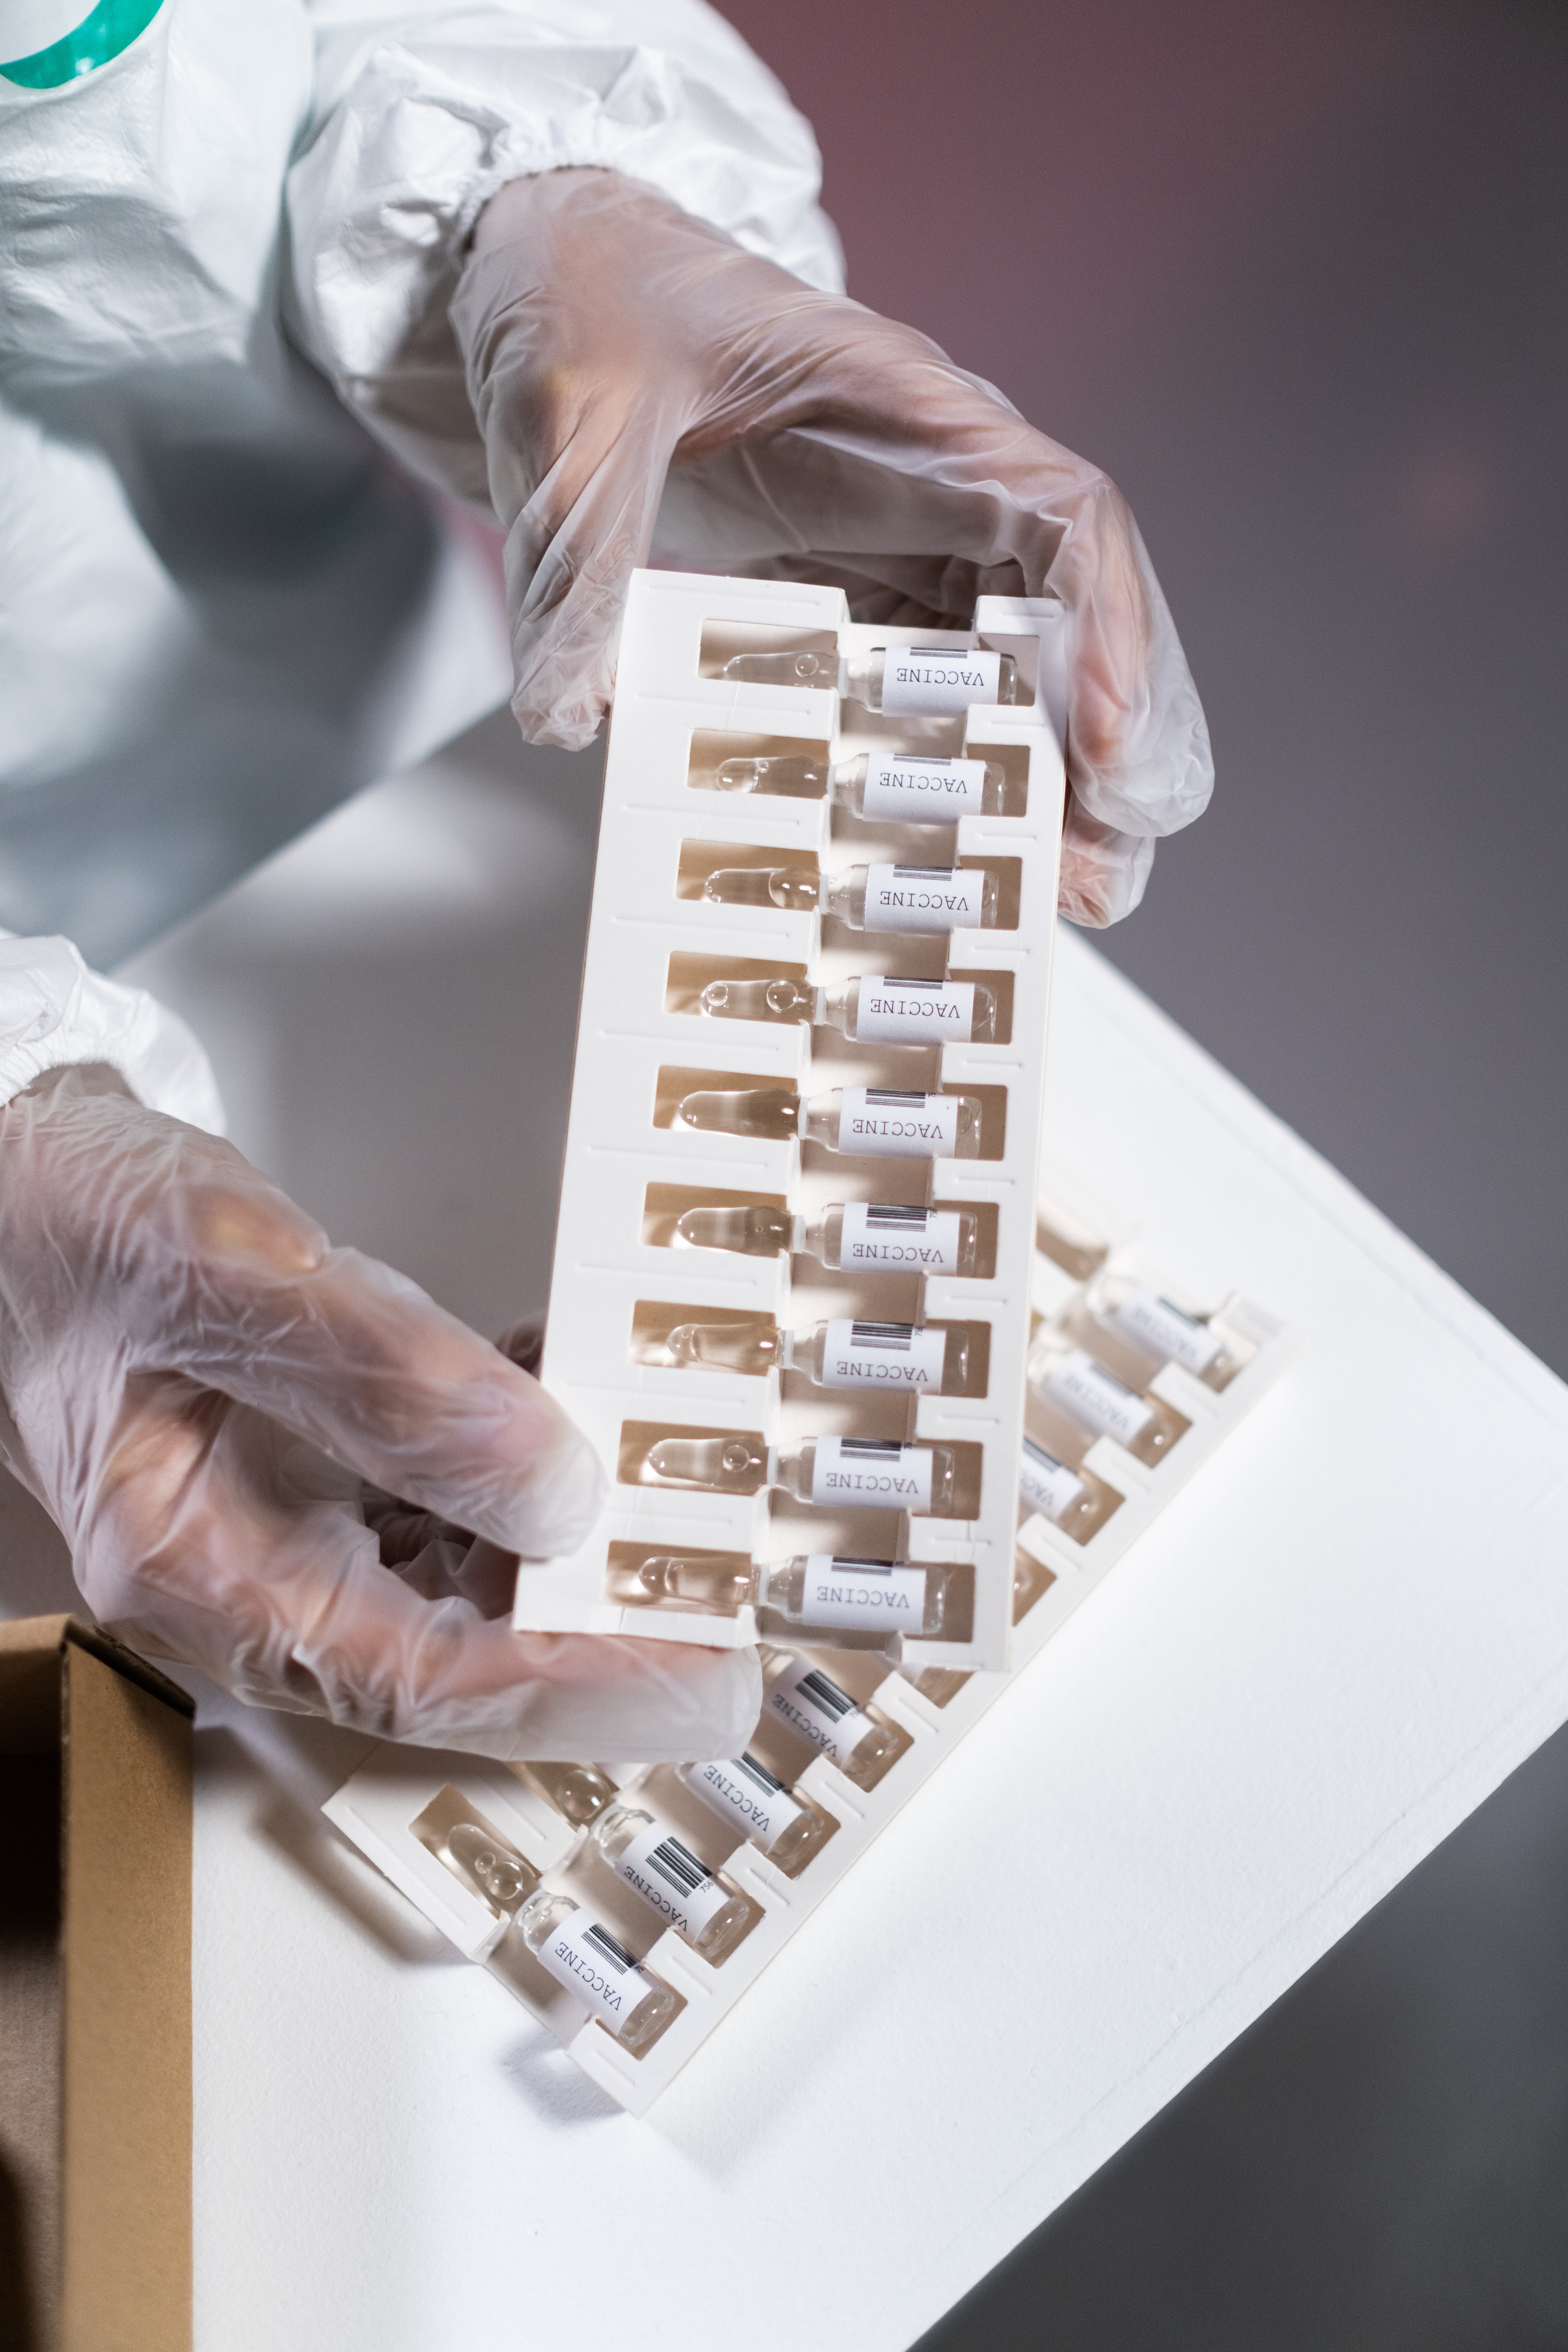
vaccine, gesture, wood, font, electronic instrument, research, musical instrument, nail, wrist, art, folk instrument, human leg, machine, thumb, white coat, recreation, indoor games and sports, music, room, paper, toy, games, illustration